Sky position (RA, Dec in degrees): 226.635, 9.45
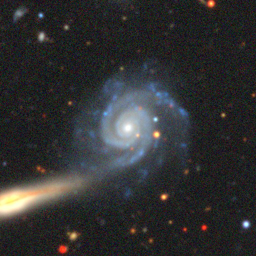
Galaxy morphology: Merging Galaxies